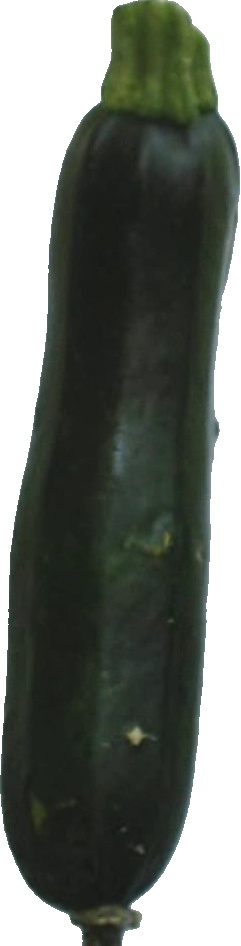
Label: zucchini_dark_1